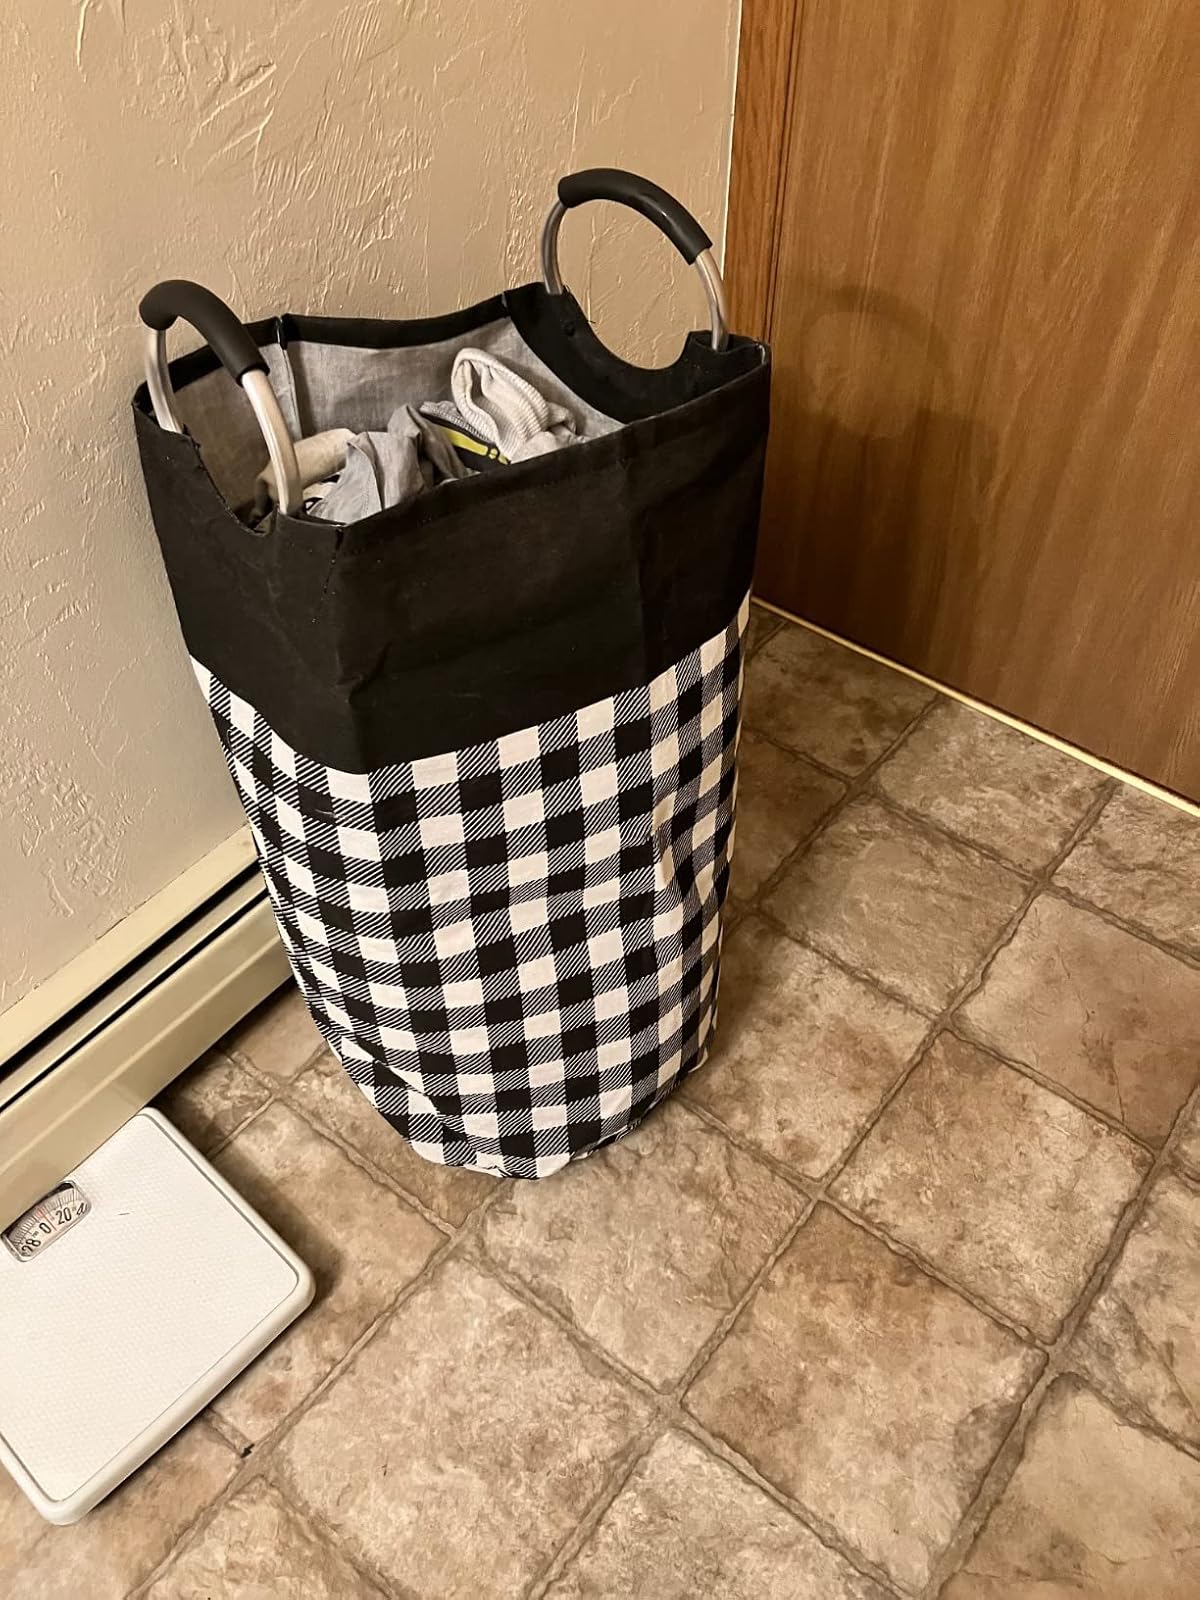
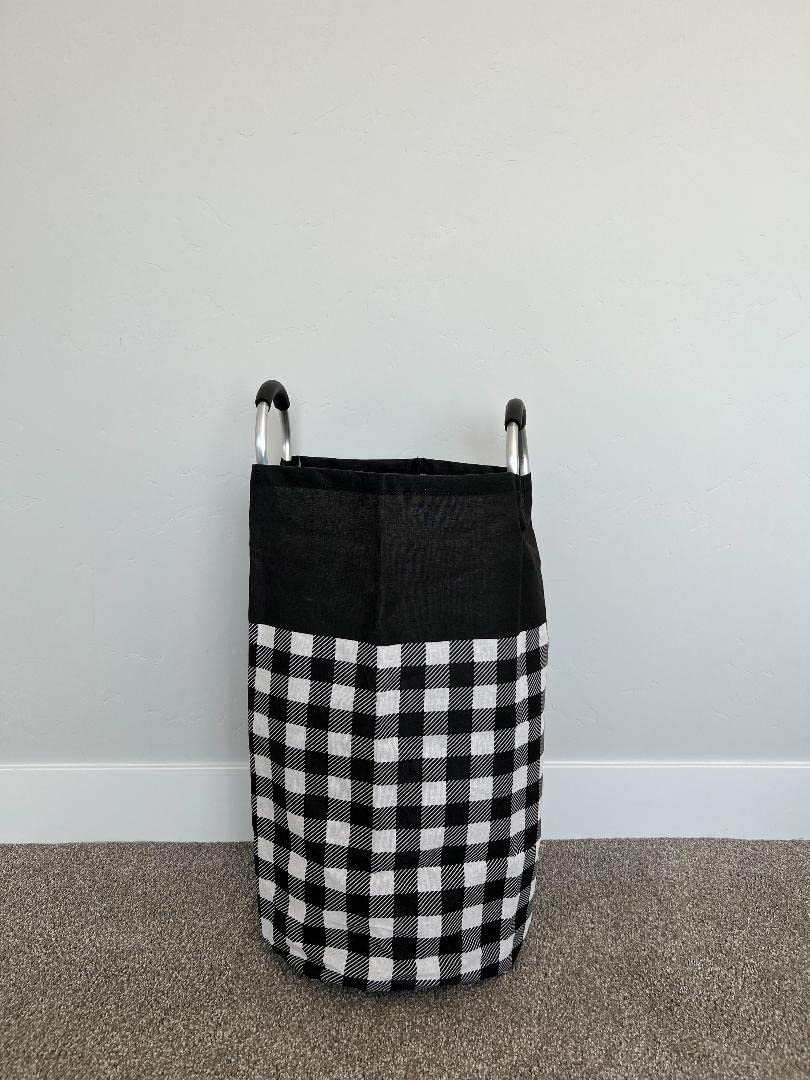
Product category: items_hamper
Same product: yes